Ric Flair

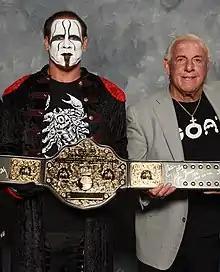
Sting and Ric Flair pose with a replica of the Big Gold Belt

Flair appeared on April 28, 2014, episode of "Raw", alongside the reunited Evolution (minus Flair) and The Shield; Flair showed his endorsement for The Shield, Evolution's opponents at Extreme Rules, effectively turning his back on his old teammates. At Battleground, John Cena symbolically handed over his World Heavyweight Championship belt to Flair, telling him to "take it" while promoting his match. On the post-SummerSlam "Raw" in August 2015, Flair interrupted Jon Stewart, who had saved Flair's 16 world title record by preventing Cena's victory the previous night, telling him that the record would be broken eventually and he would rather it be by someone who he respects.